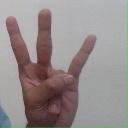
अक्षर: क्ष